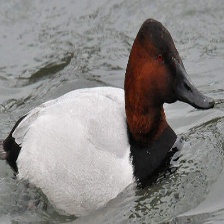
Species: CANVASBACK
Scientific name: AYTHYA VALISINERIA
ImageNet parent category: drake